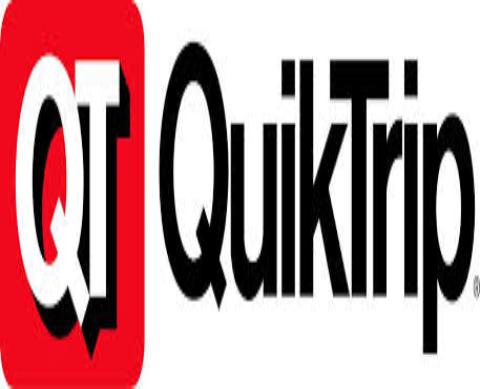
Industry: Others